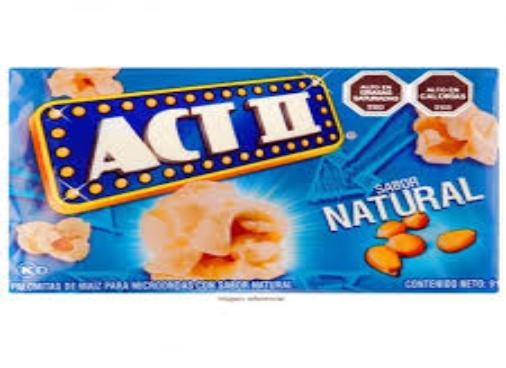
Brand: Act II
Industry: Food